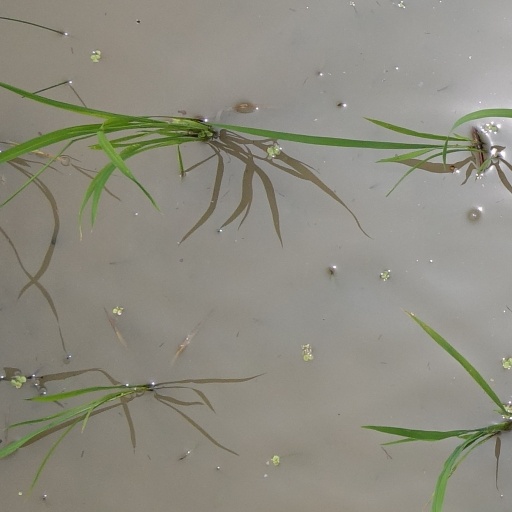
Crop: rice